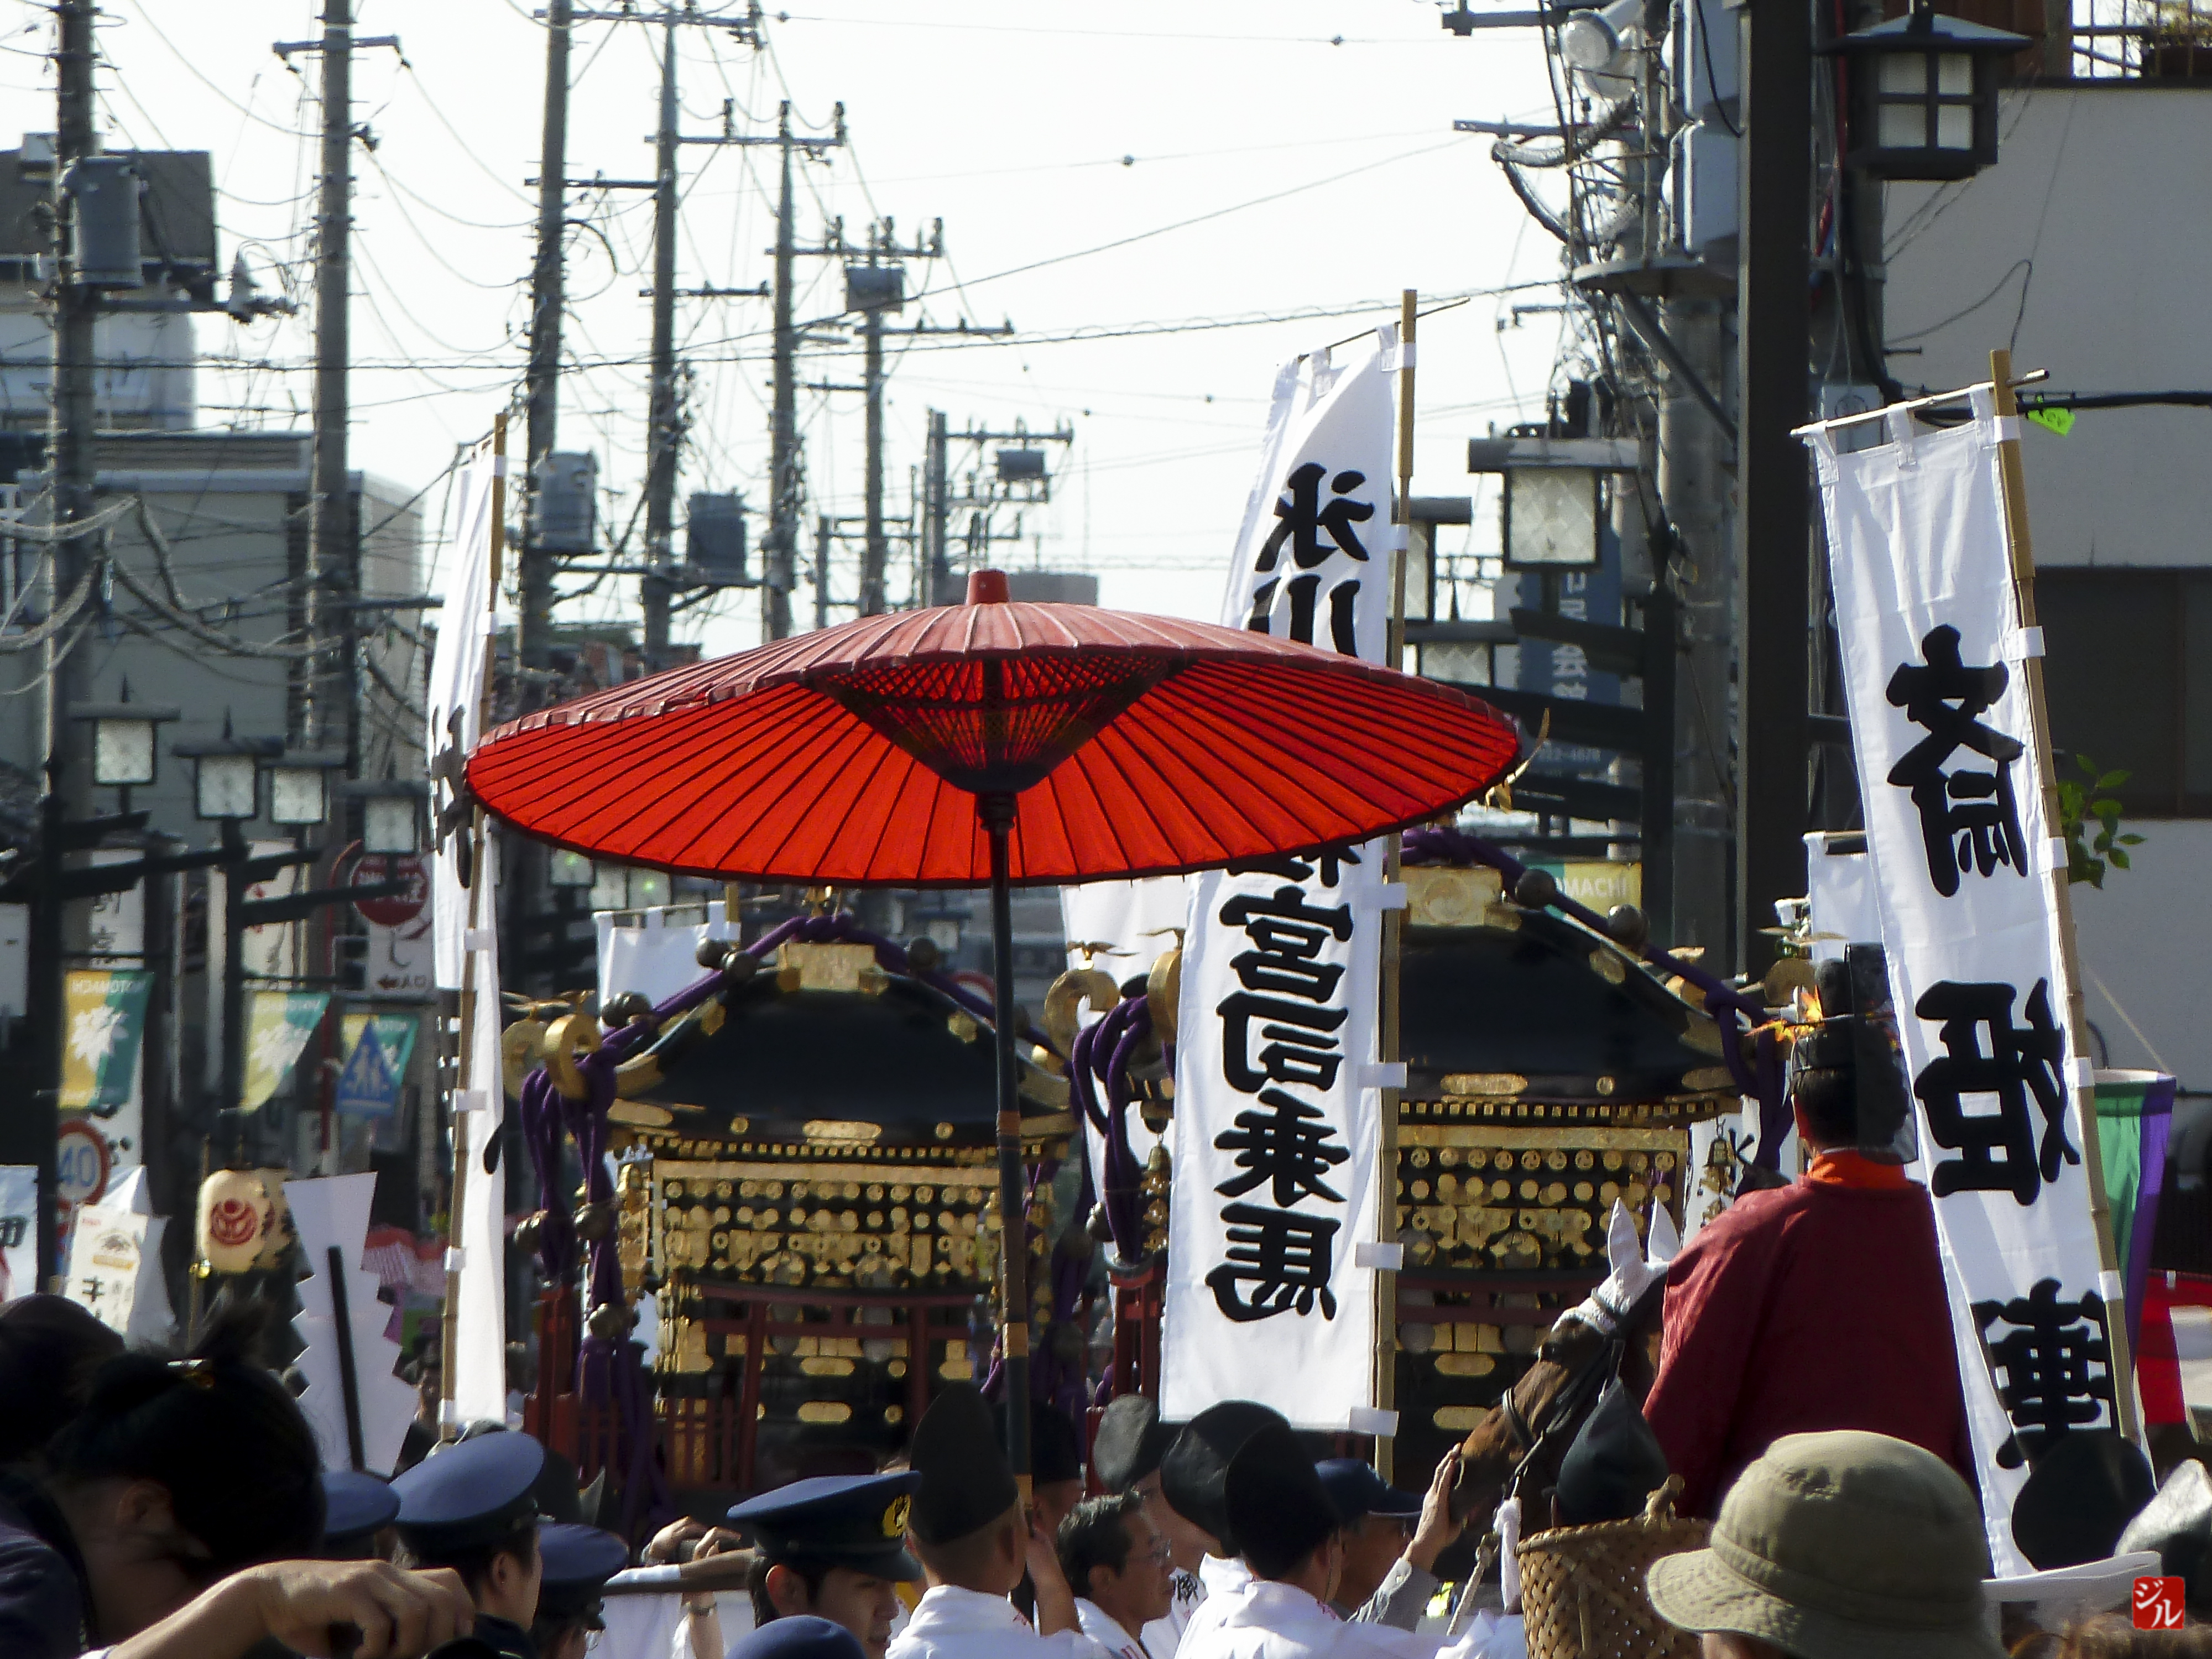
city, crowd, market, public space, japon, saitama, kawagoe, matsuri, human settlement